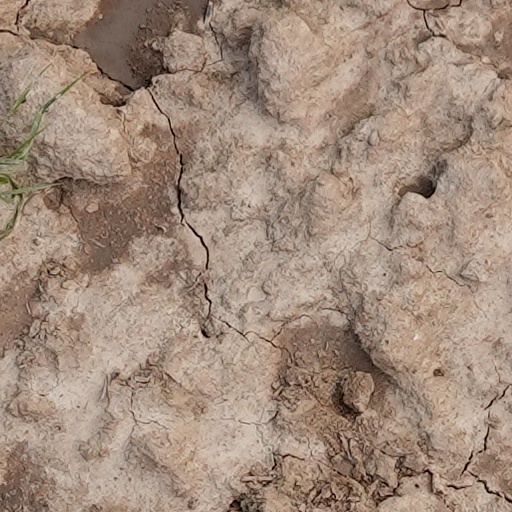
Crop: wheat